Brazilian Day

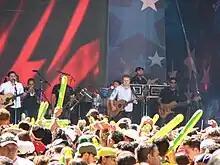
Bruno e Marrone playing at Brazilian Day in New York, 2007

Brazilian Day is an annual festival which takes place in New York City (NYC) and other cities around the world. It is held near the beginning of September to celebrate Brazil's independence day celebrated today in the Federative Republic of Brazil on September 7, 1822 - proclaimed by prince regent - heir to the Portuguese throne Dom Pedro I (1798-1834), from the previous United Kingdom of Portugal, Brazil and the Algarves (and his father King Joao VI / John VI, 1767–1826), establishing the new Empire of Brazil (1822-1889) in South America. Brazilian Day is always on Sunday before the American Labor Day holiday weekend.